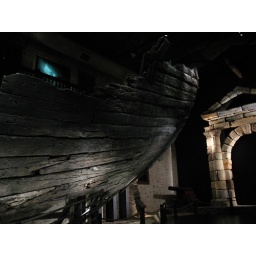
This Dutch ship ran aground off the coast of Australia in the 17th century.